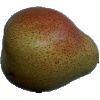
Label: pear_forelle